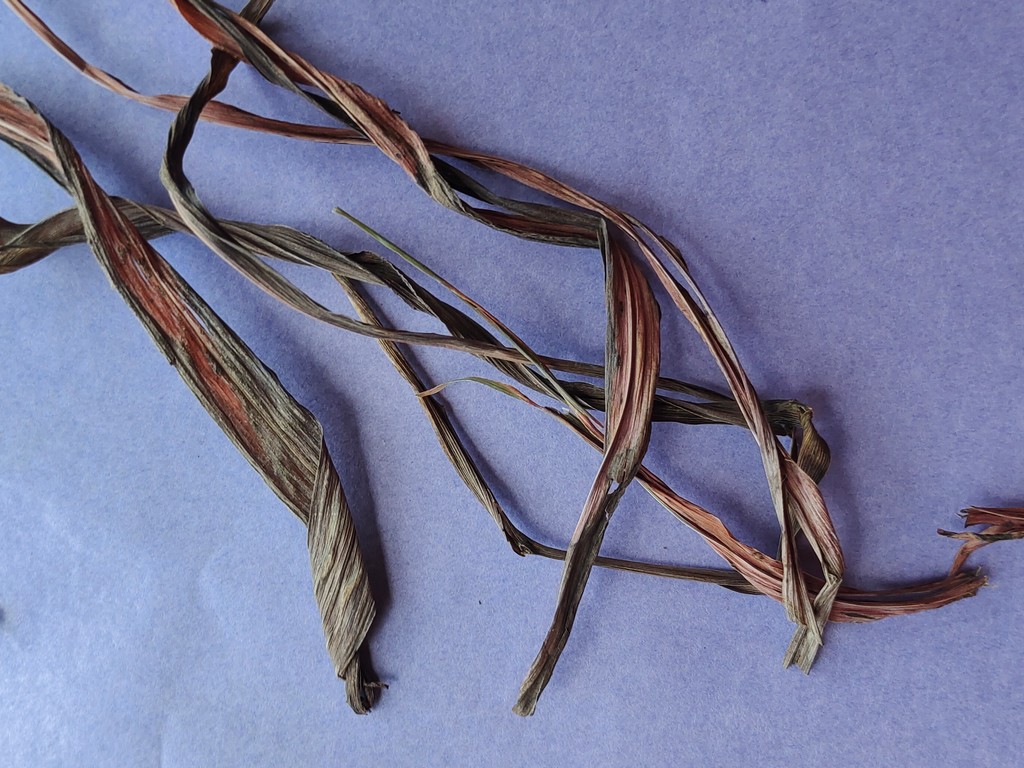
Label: Dried